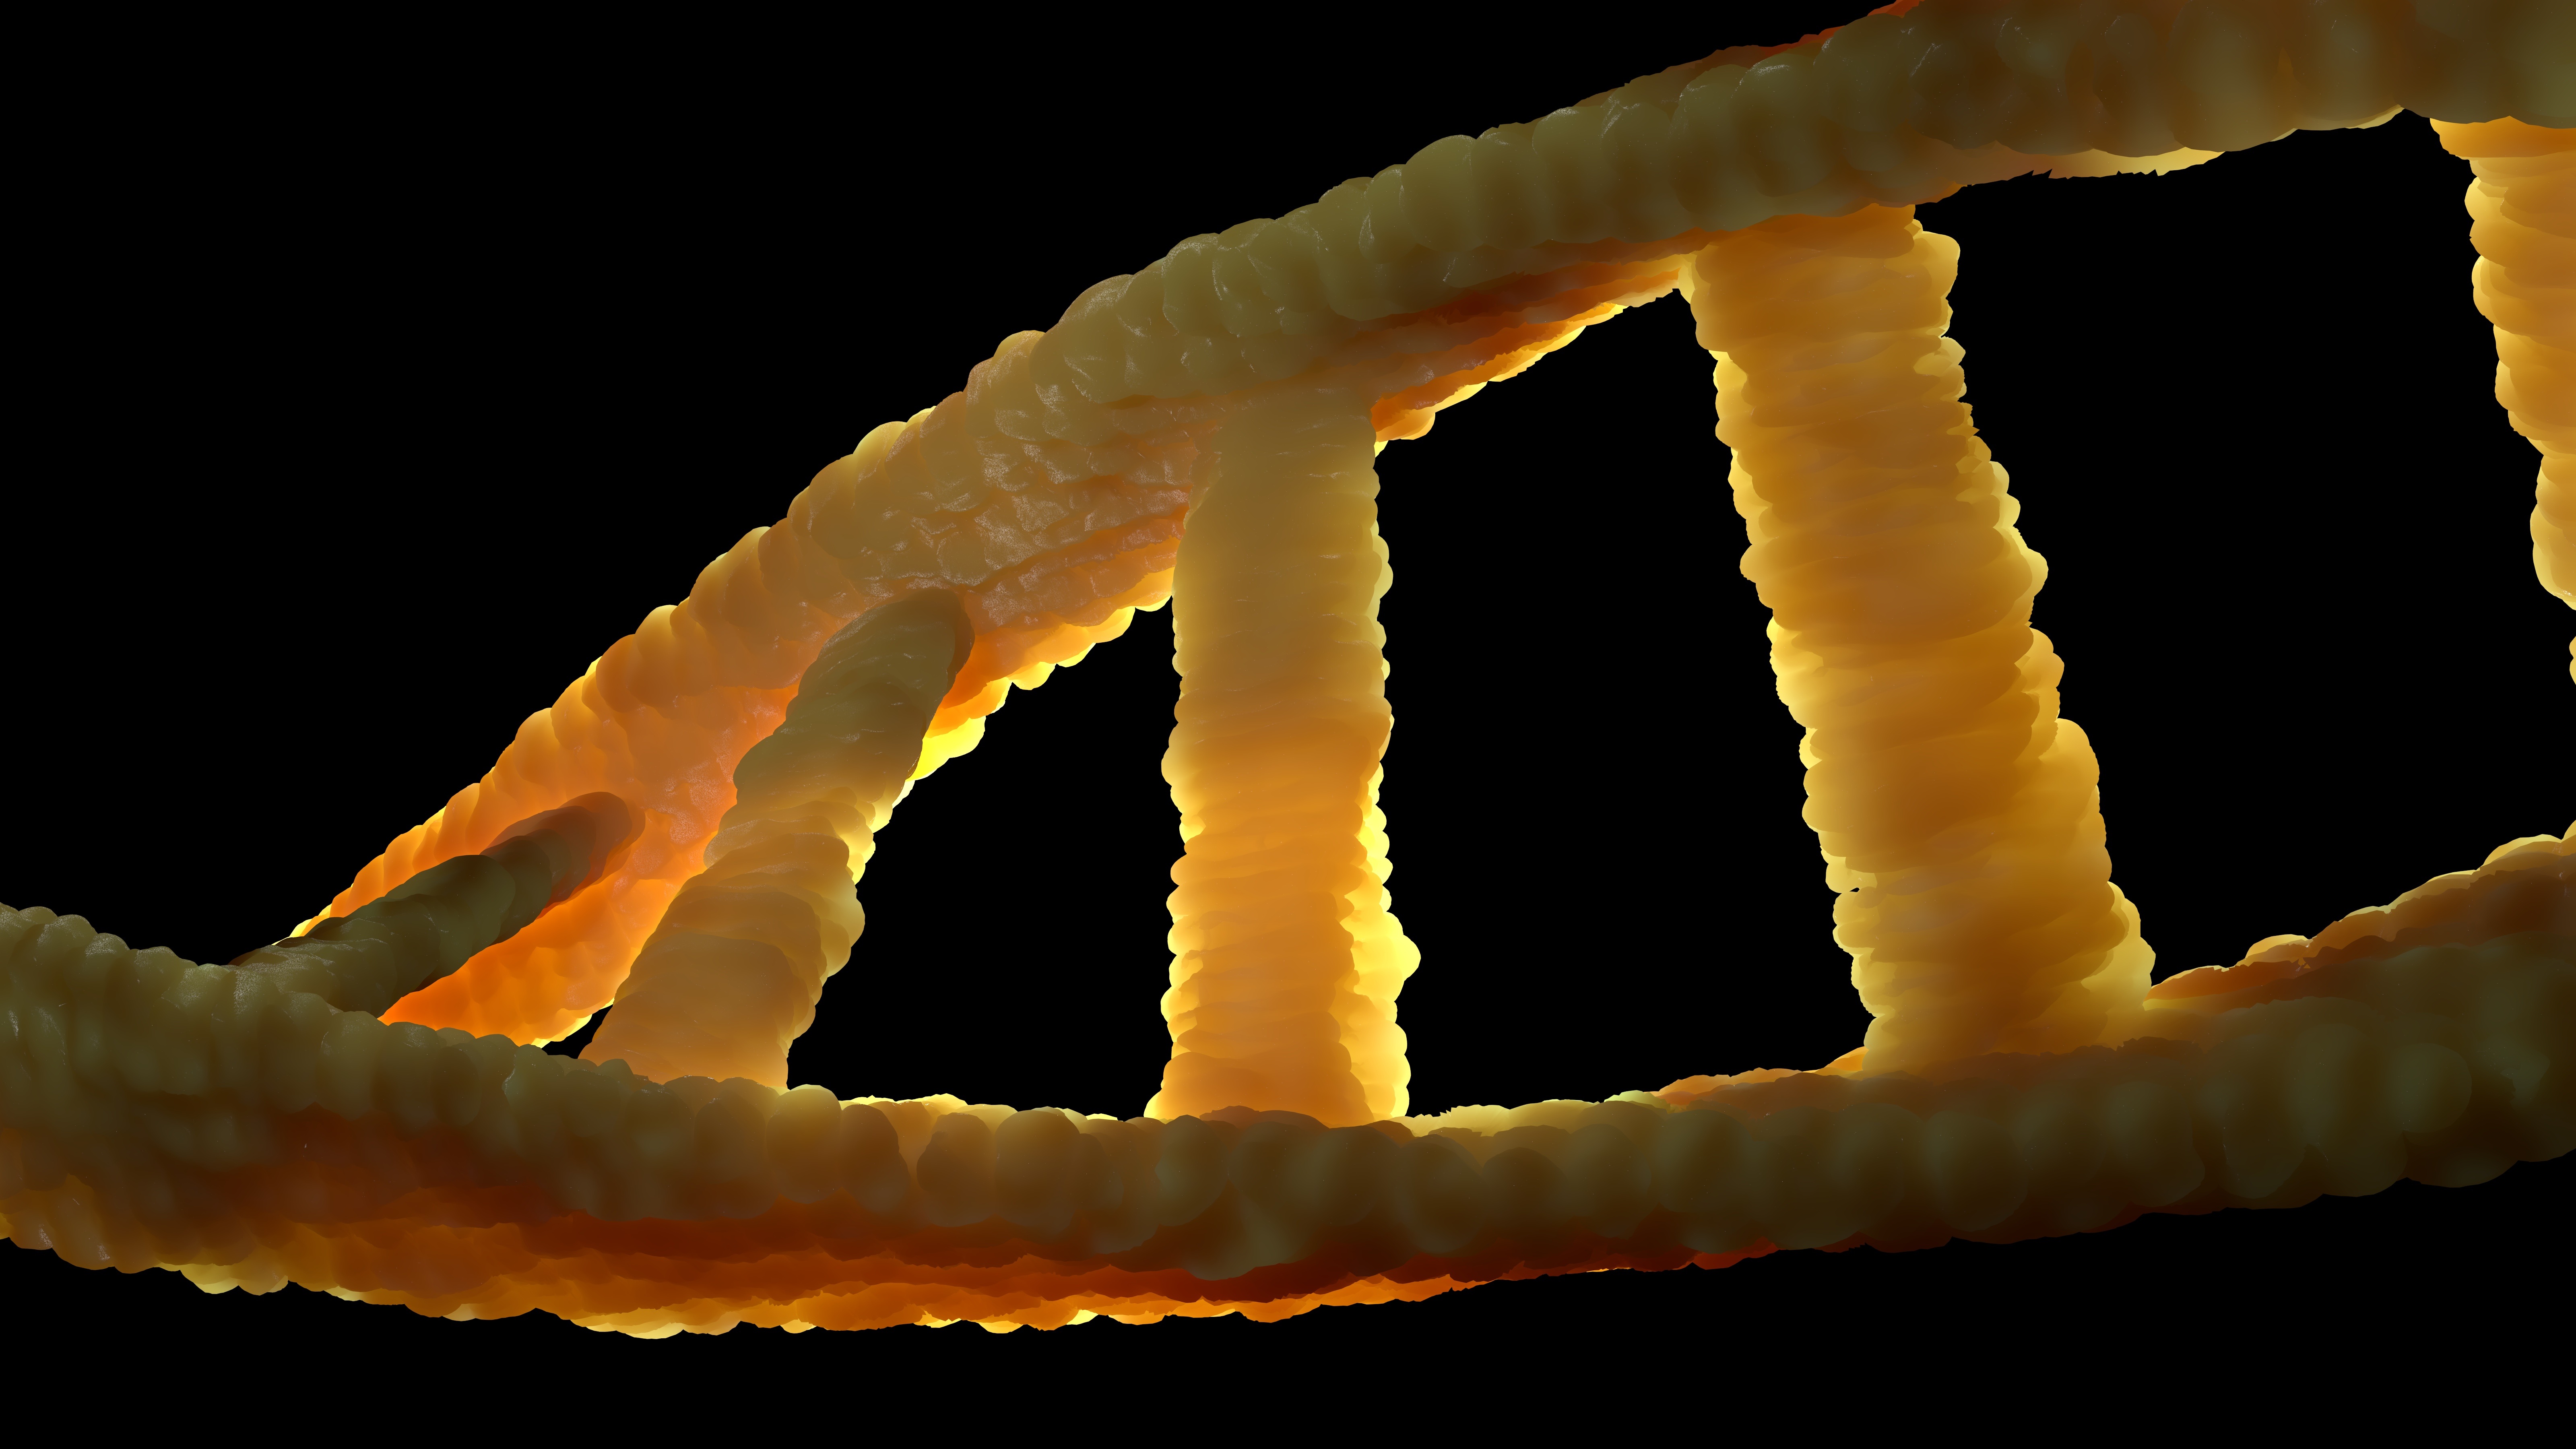
wing, light, cloud, reflection, biology, flame, dna, macro photography, molecule, dns, genetic material, double helix, adenine, thymine, guanine, cytosine